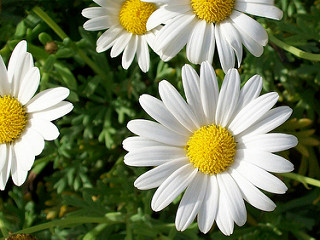
Flower: daisy